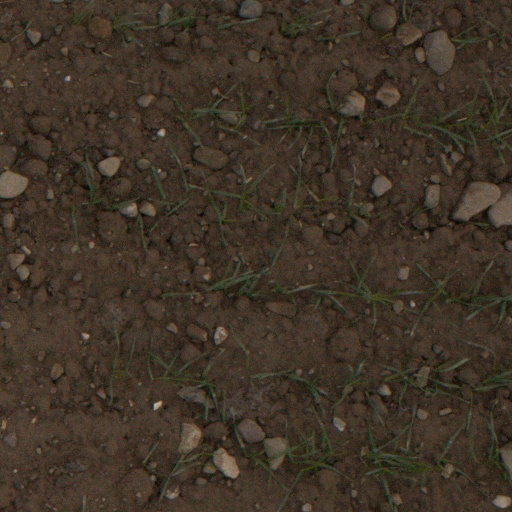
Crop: wheat